Joseph Monroe

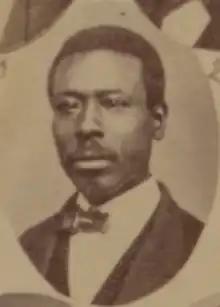
Photograph by E. von Seutter, 1874

Joseph Monroe was born in Kentucky. He represented Coahoma County in the Mississippi House of Representatives from 1874 to 1877. He was a member of the Knights of Pythias of North America, South America, Europe, Asia, Africa and Australia.